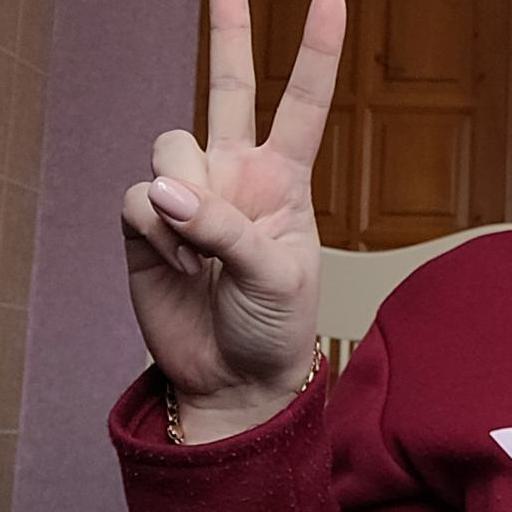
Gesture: peace